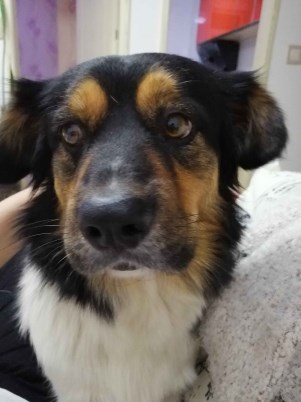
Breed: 3336-n000121-chinese_rural_dog